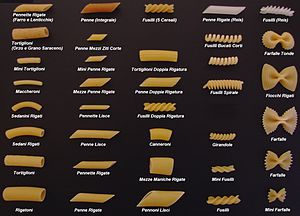
Pasta / Kategorisering af pasta
Korte italienske pastaprodukter
Pasta er et næringsmiddel fremstillet af mel af nogle kornsorter blandet med vand og/eller æg. Ingredienserne æltes sammen, og pastaen formes i forskellige faconer og koges. Den kan tørres inden brug. Frisklavet pasta har et højt vandindhold og kan ofte kun holde sig nogle dage i køleskab. Pasta kan opbevares i lang tid, hvis den tørres.